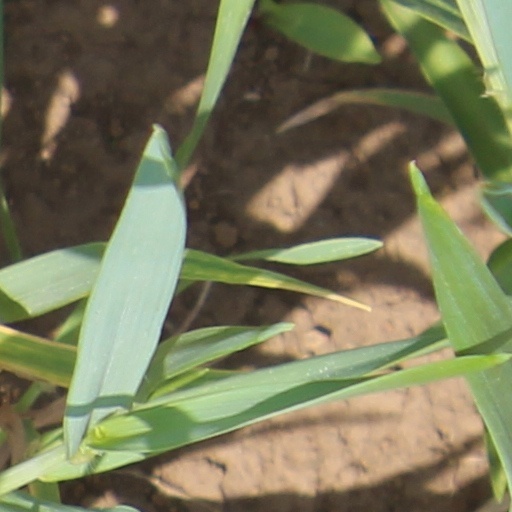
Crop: wheat